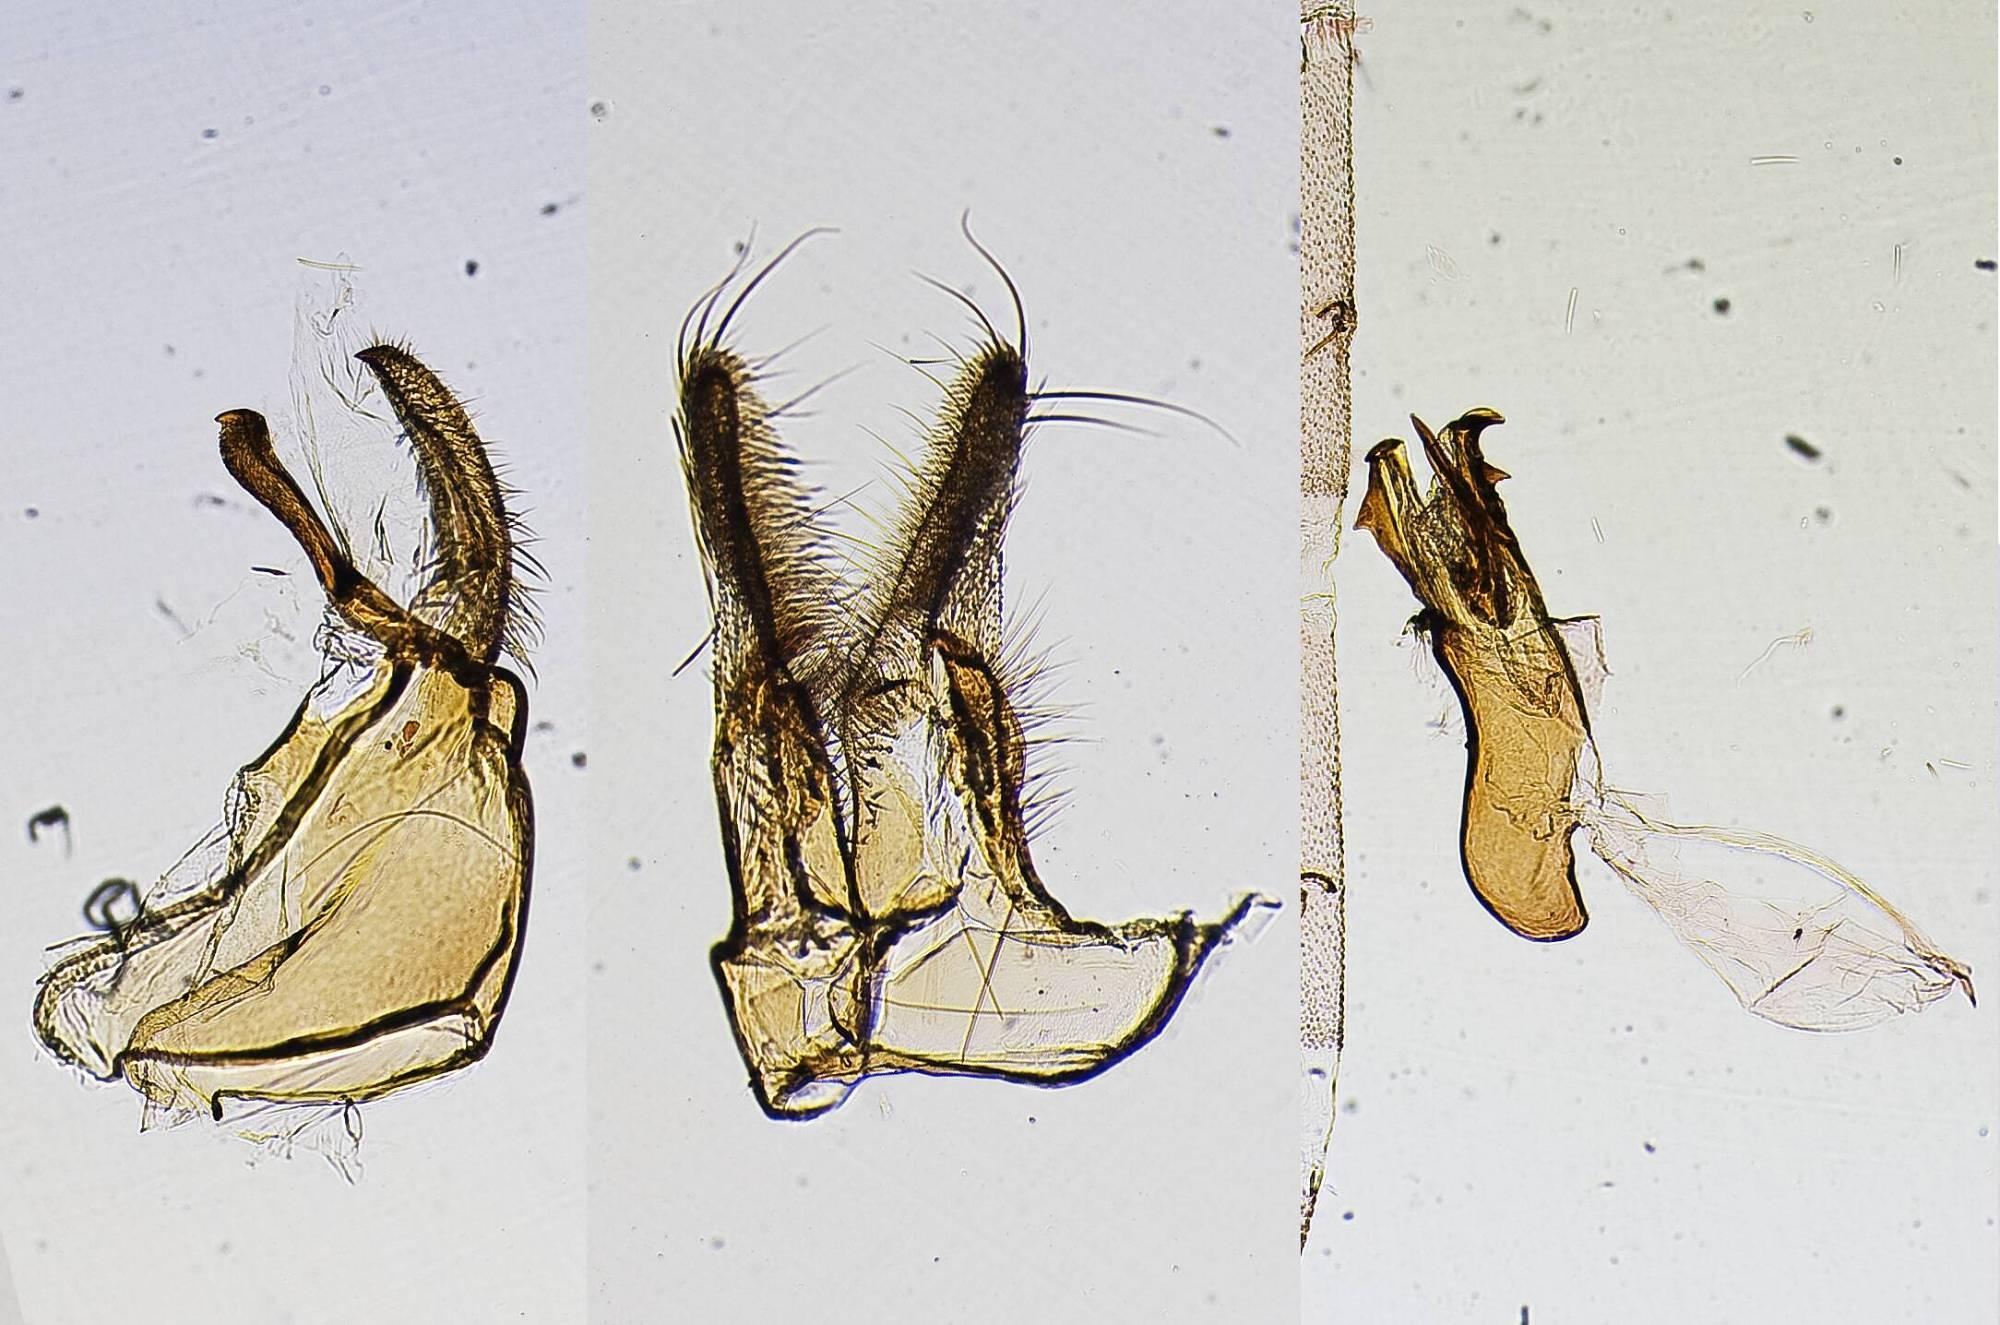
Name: Thaumatopsis longipalpus
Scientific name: Thaumatopsis longipalpus 1874
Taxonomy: Animalia, Arthropoda, Insecta, Lepidoptera, Pyralidae
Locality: St. Petersburg, Pinellas, Florida, United States
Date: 9 March